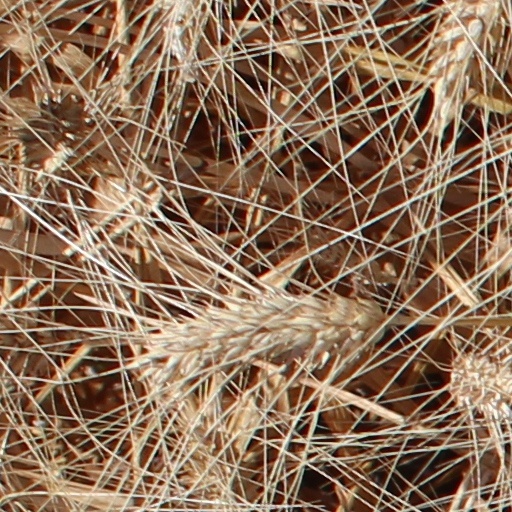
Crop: wheat